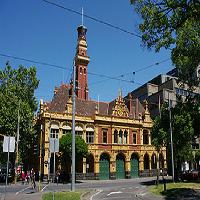
Weather: sun or clear